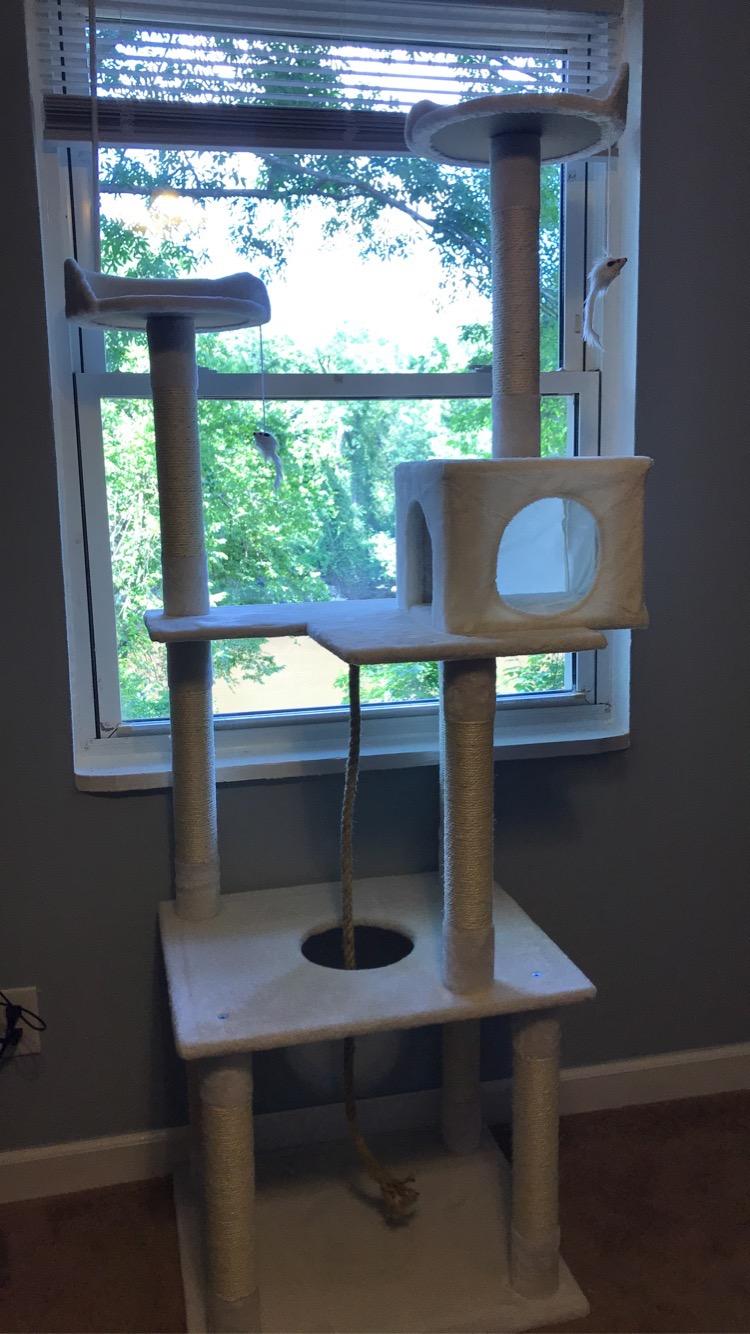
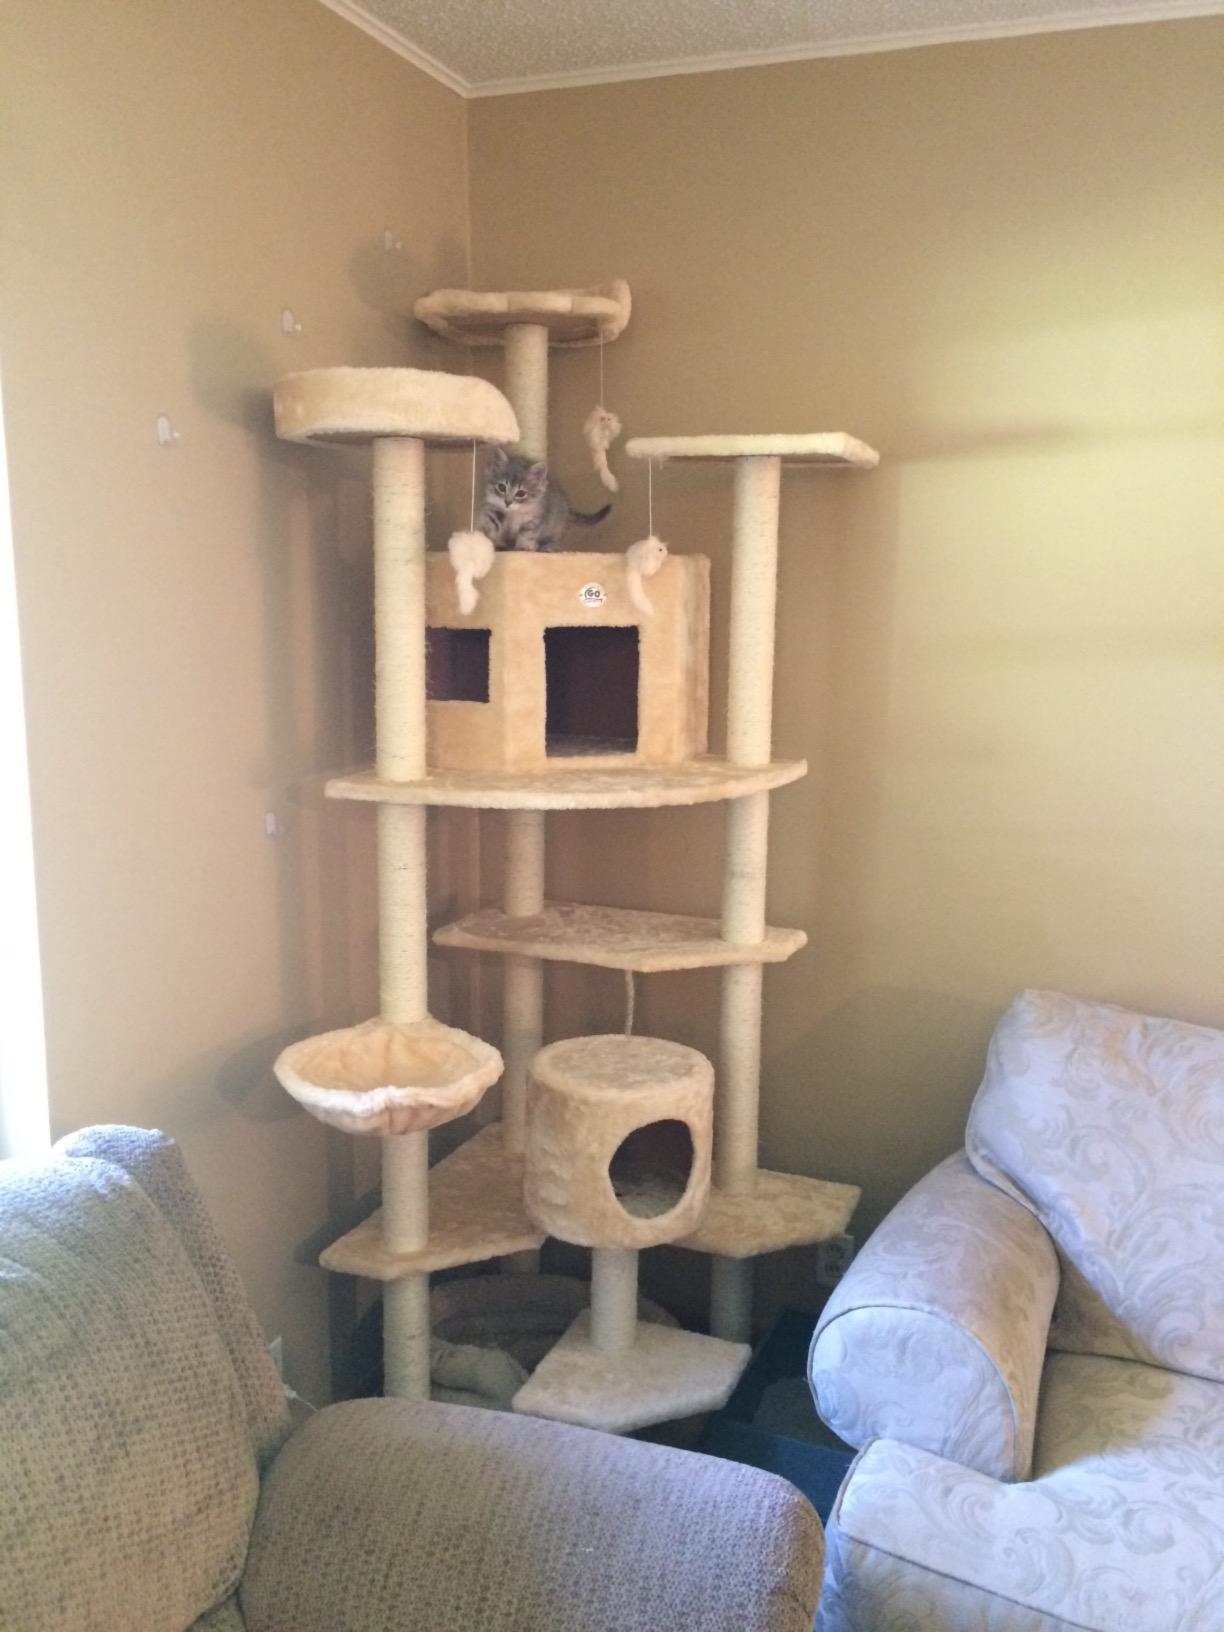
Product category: items_cat tree
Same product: no